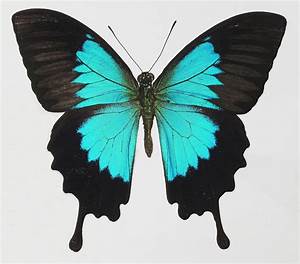
Label: butterfly